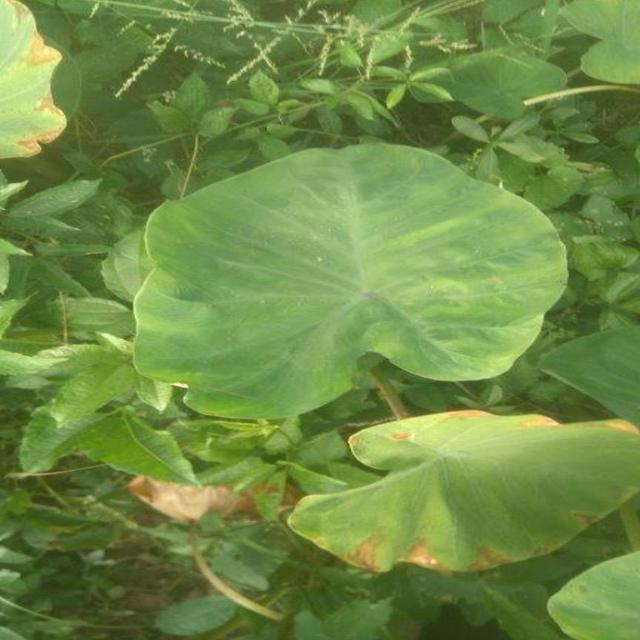
Label: Healthy